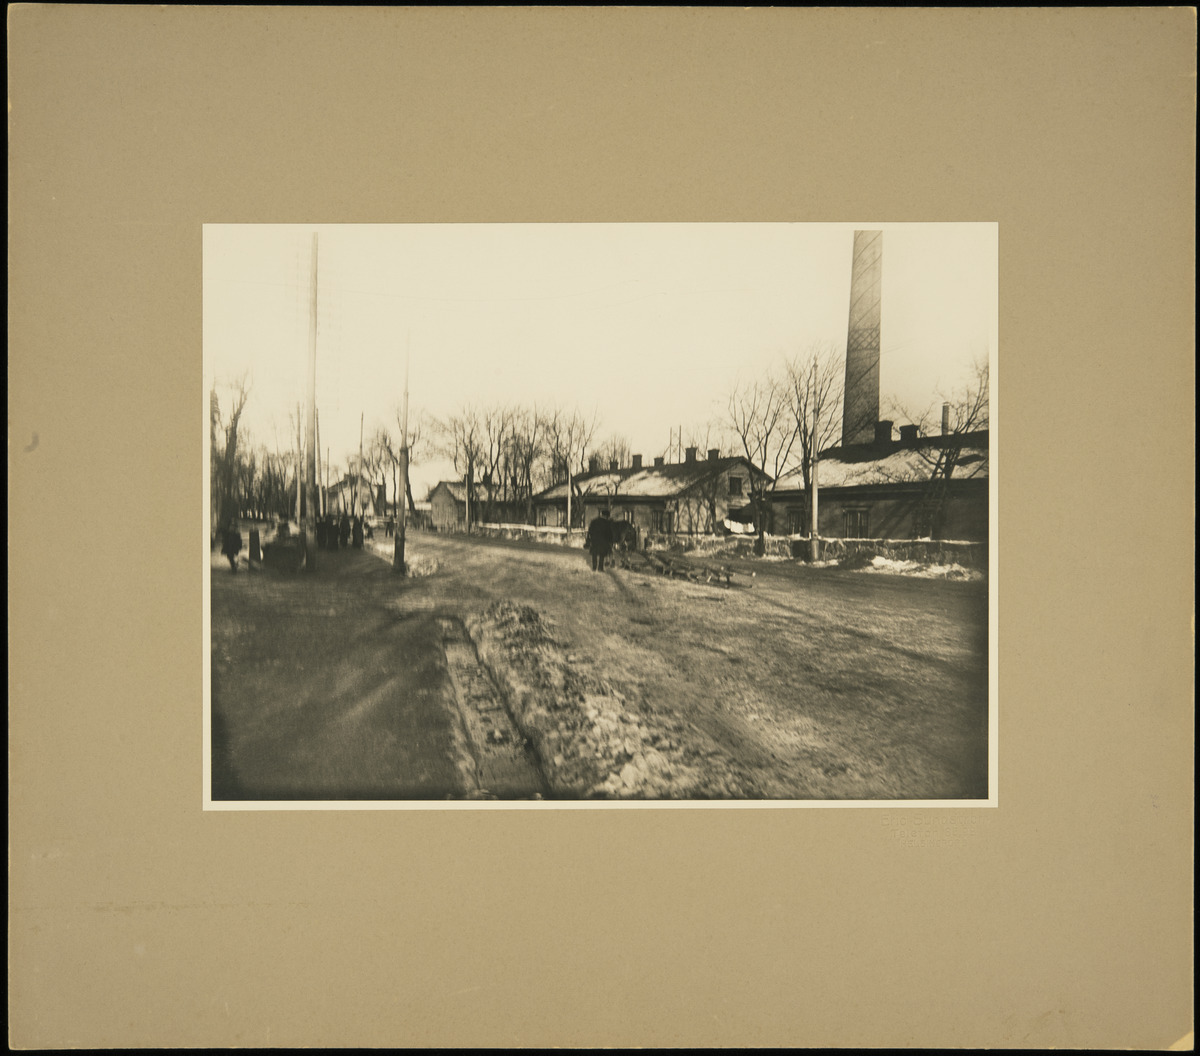
Läntinen Viertotie 7 (nyk
sisällön kuvaus: Läntinen Viertotie 7 (nyk. Mannerheimintie 15, ent. Turuntie 7), oikealla Töölön sokeritehtaan aluetta. mustavalkoinen
Kuvaaja: Rosenbröijer, A.E., valokuvaaja
Ajankohta: kuvausaika 1900 -luvun alku
Paikka: Suomi, Uusimaa, Helsinki, Töölö Helsinki, Taka-Töölö Helsinki, Mannerheimintie 15
Aiheet: vuodenajat, talvi, teollisuusalueet, teollisuus, tehtaat, lumi, kadut, liikenne, ajoneuvot, hevosajoneuvot, reet, vaunut, tiet, puut, savupiiput, rakennukset, teollisuusrakennukset, eläimet, hevonen, kaapelit, johtimet, pylväät